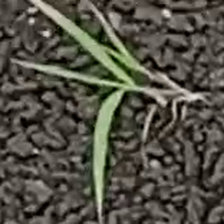
Weed species: Digitaria_SP_(Digitaria Sanguinalis )